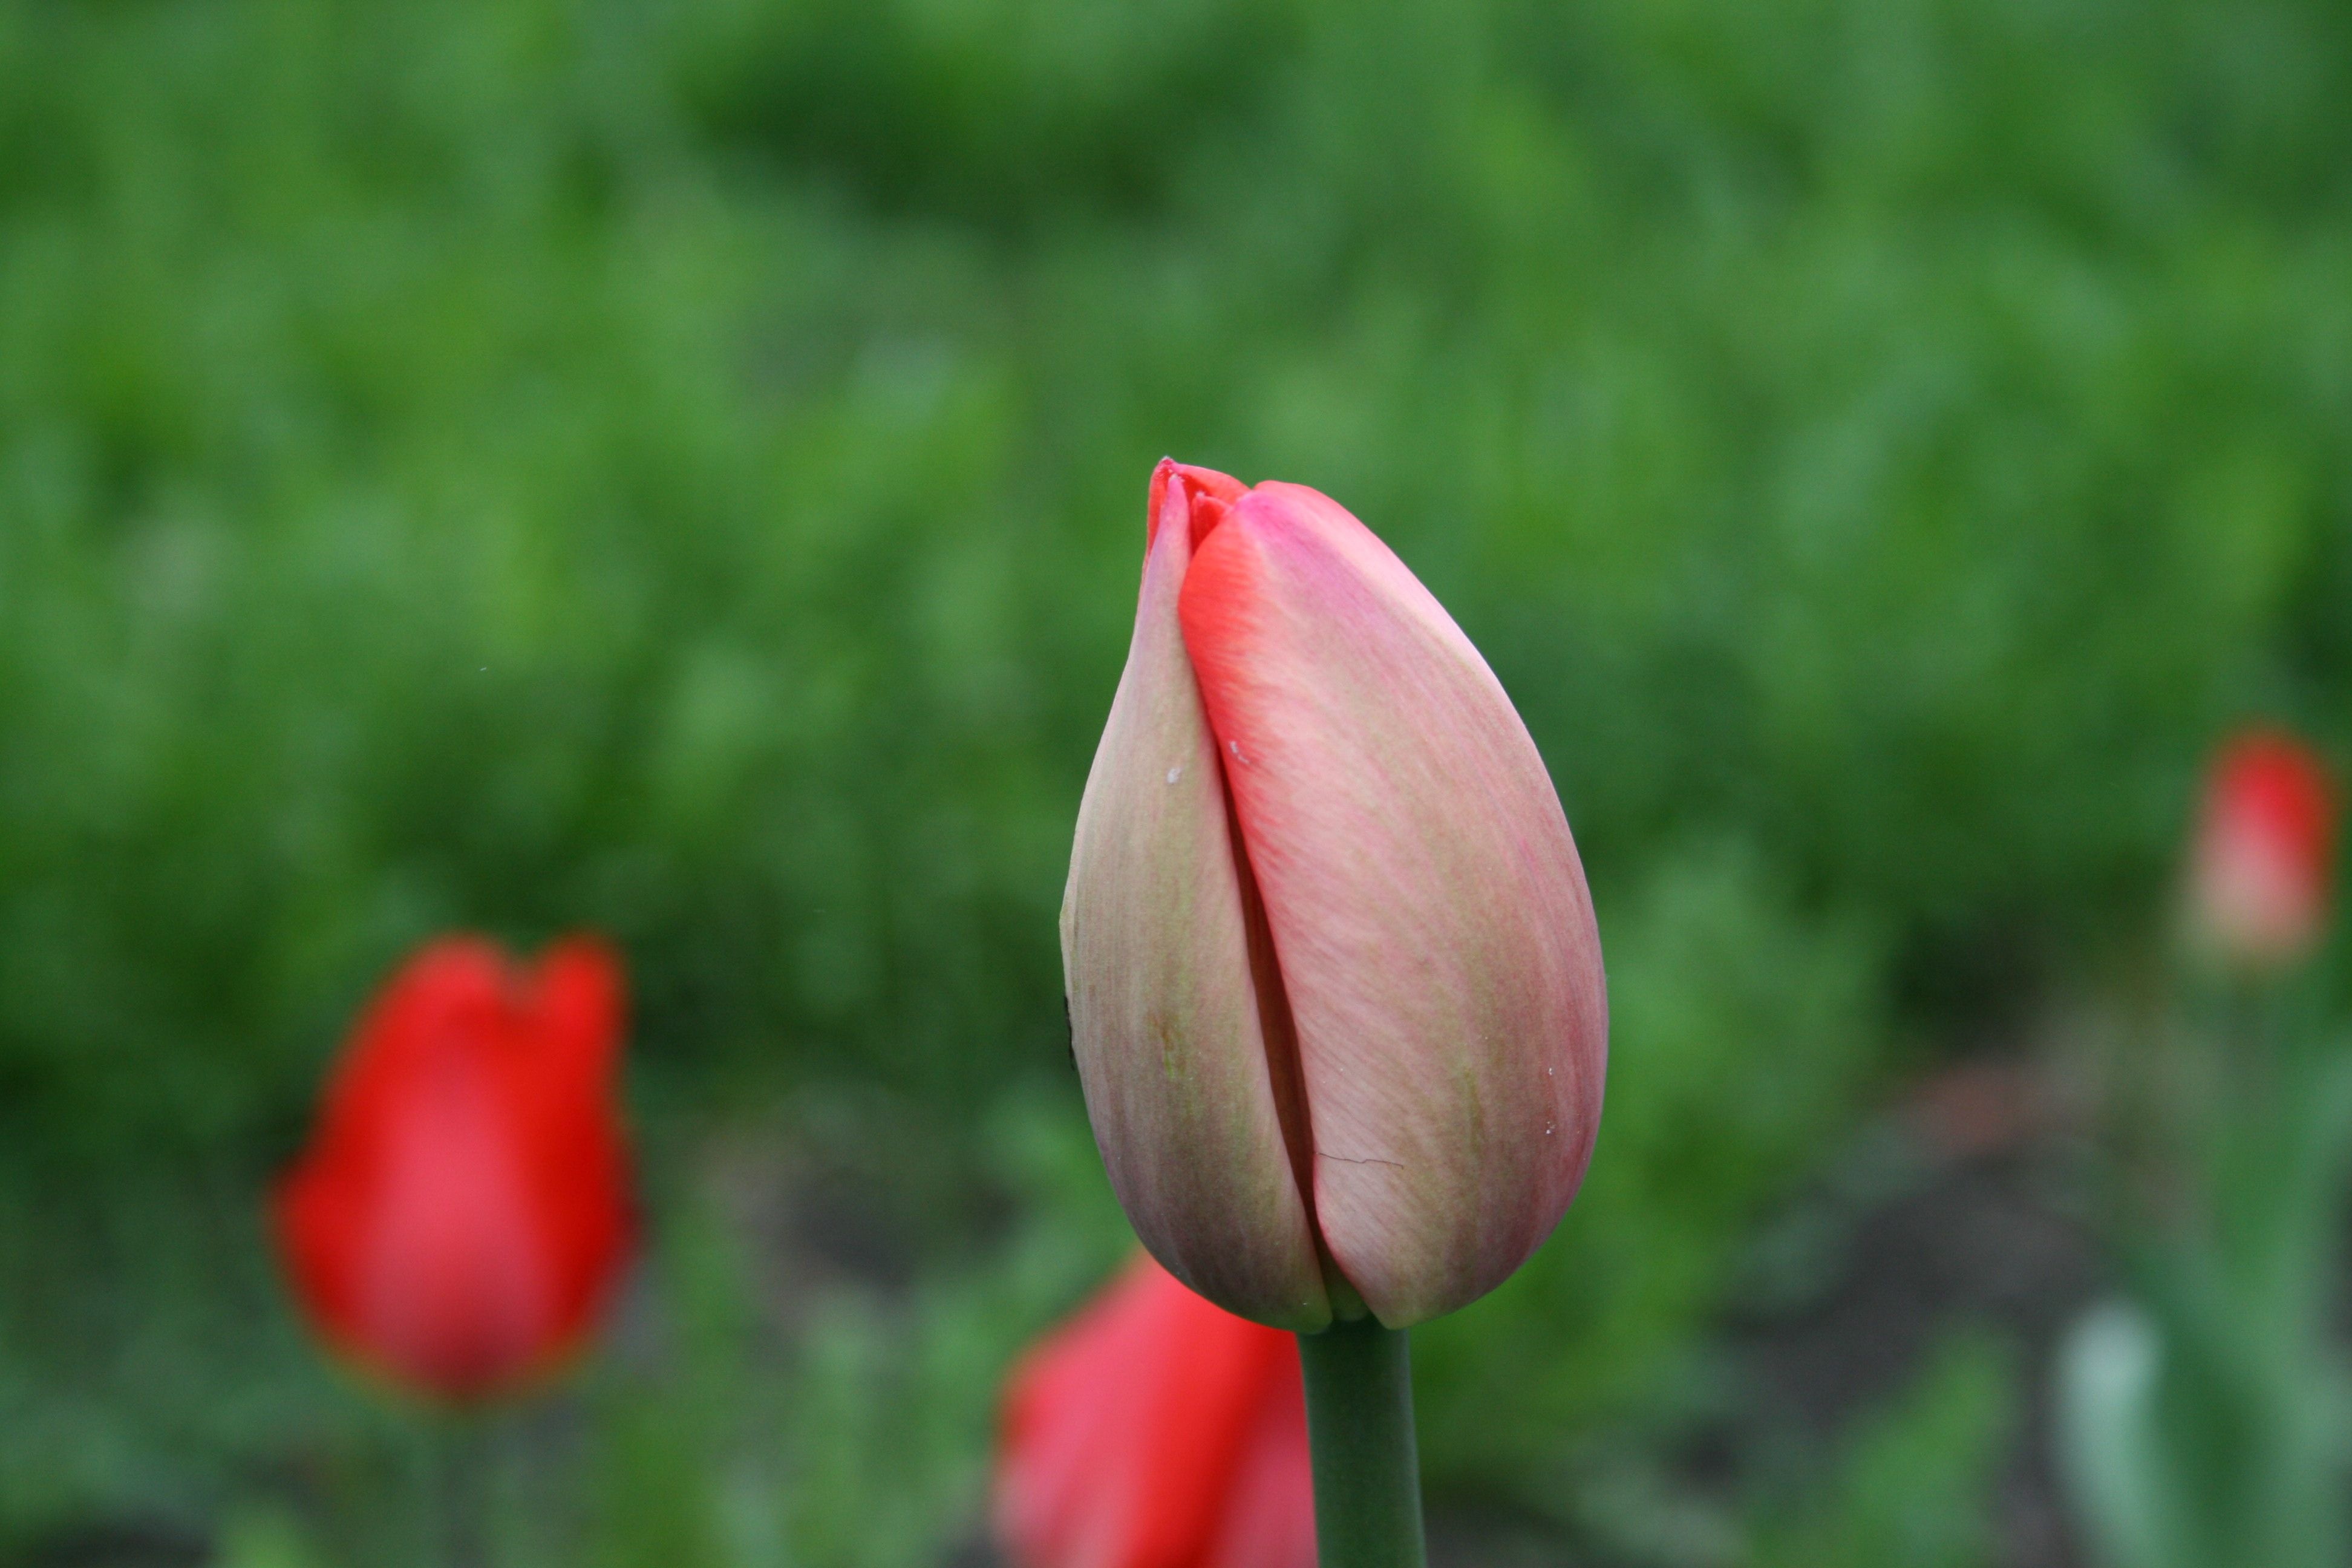
plant, field, flower, petal, tulip, red, flora, bud, spring flowers, macro photography, flowering plant, lily family, plant stem, land plant